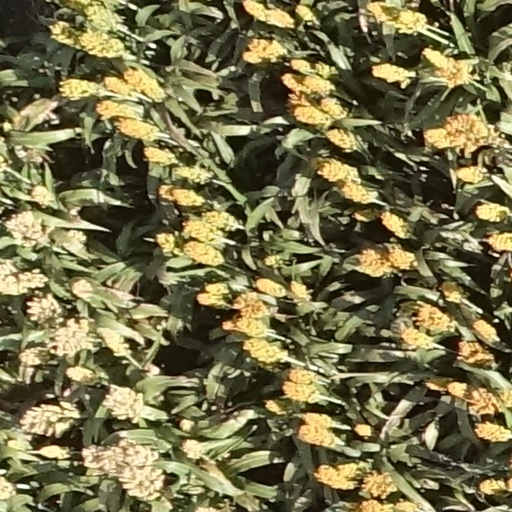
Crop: sorghum